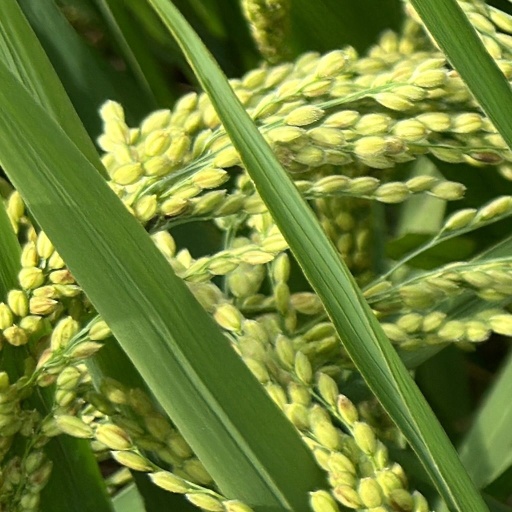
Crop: rice